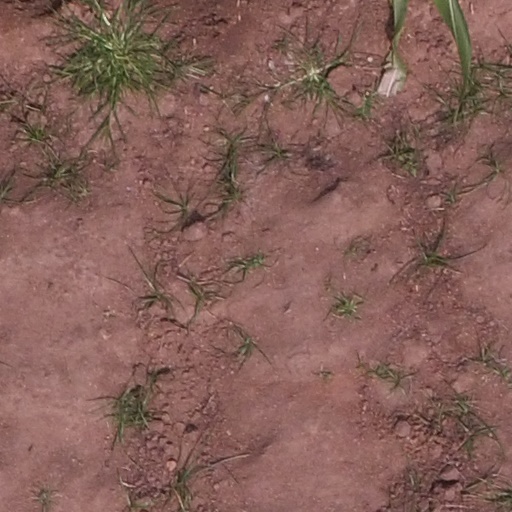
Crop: maize; corn